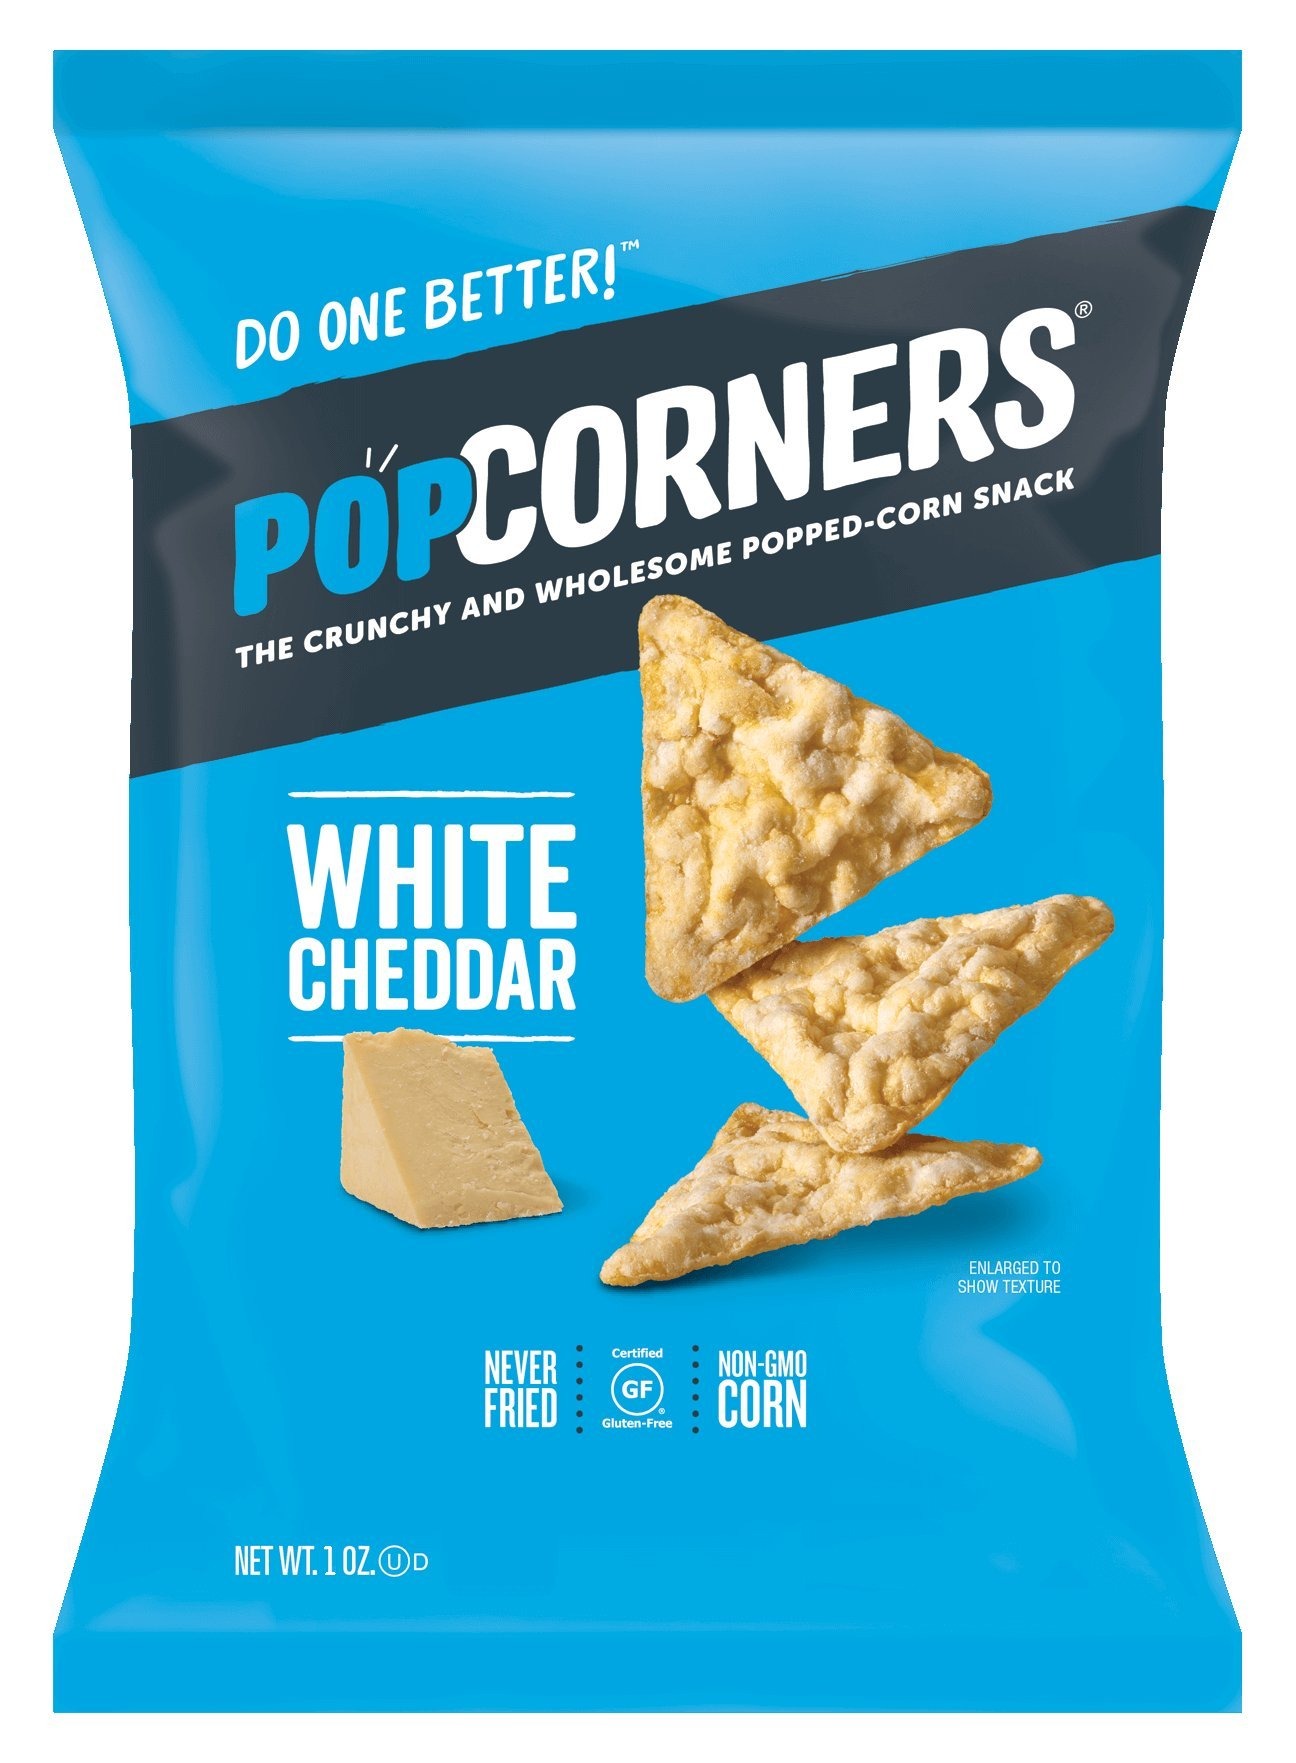
Item Name: Popcorners White Cheddar Crunchy Wholesome Popped-Corn Snack 1 Ounce (Pack of 40)
Bullet Point 1: Popcorners
Bullet Point 2: White cheddar
Bullet Point 3: gluten free
Bullet Point 4: chip
Value: 40.0
Unit: Ounce

Price: 29.49